Ben Kingsley on screen and stage

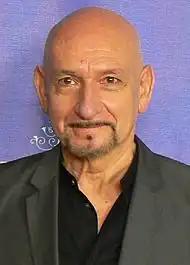
Kingsley at the 2012 Santa Barbara International Film Festival

Sir Ben Kingsley is a British actor known for his extensive career on stage and screen. He has received numerous accolades throughout his career which spans over five decades, including an Academy Award, BAFTA Award, Grammy Award, two Golden Globe Awards, and a Screen Actors Guild Award, in addition to nominations for four Primetime Emmy Awards, and two Laurence Olivier Awards.